Edward F. Williams (shipbuilder)

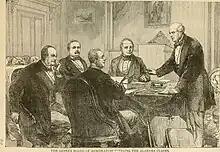
The Geneva Board of Arbitration settling the Alabama Claims.

On February 23, 1883, Williams testified in a Court of Commissioners of Alabama Claims for compensation for the loss of the pilot boat William Bell during the American Civil War, which was petitioned by Joseph Henderson, John Van Deusen, William Anderson, and James Callahan. At the deposition, Williams said that he was the shipbuilder of the pilot boat "William Bell," age 57, living in Summit, New Jersey. He went on to say that he built twelve Sandy Hook pilot boats and that the "William Bell" was an "extraordinarily expensive boat to build in every respect; her decks were all trimmed with mahogany; she was copper-fastened to the top of her rail; from keel to rail; her ballast was all cast and fitted between the frames."